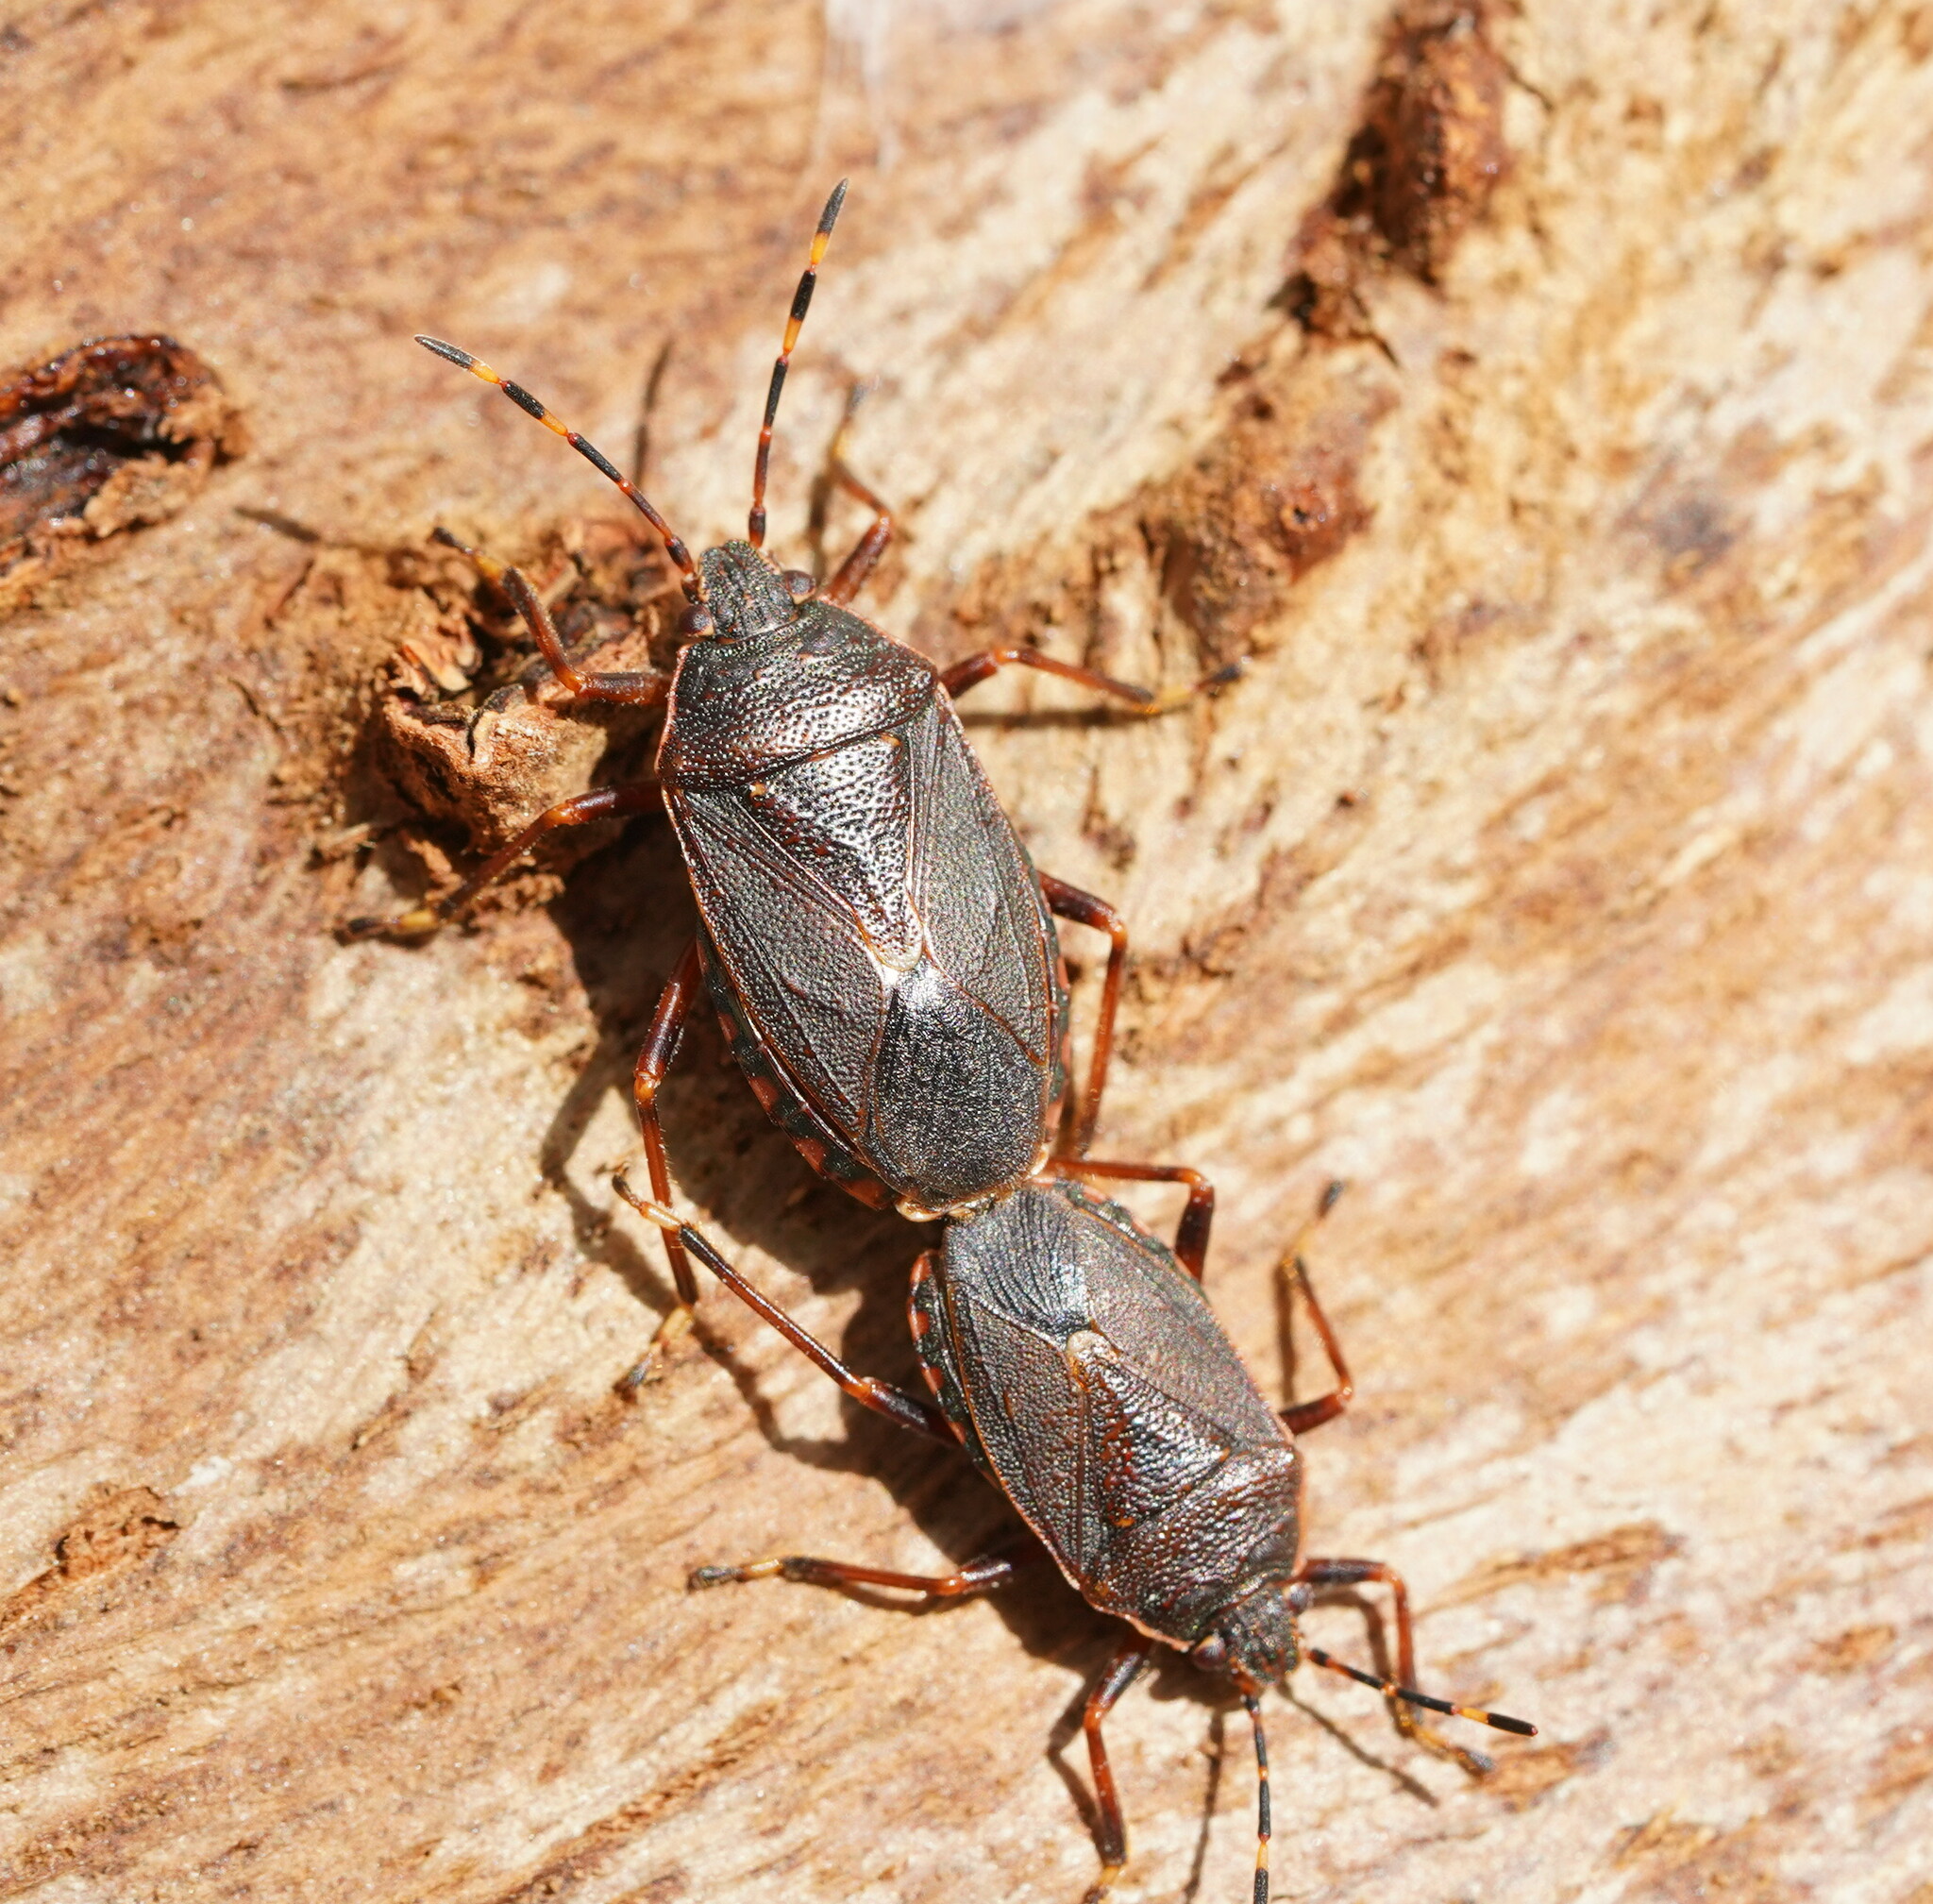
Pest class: stink_bug